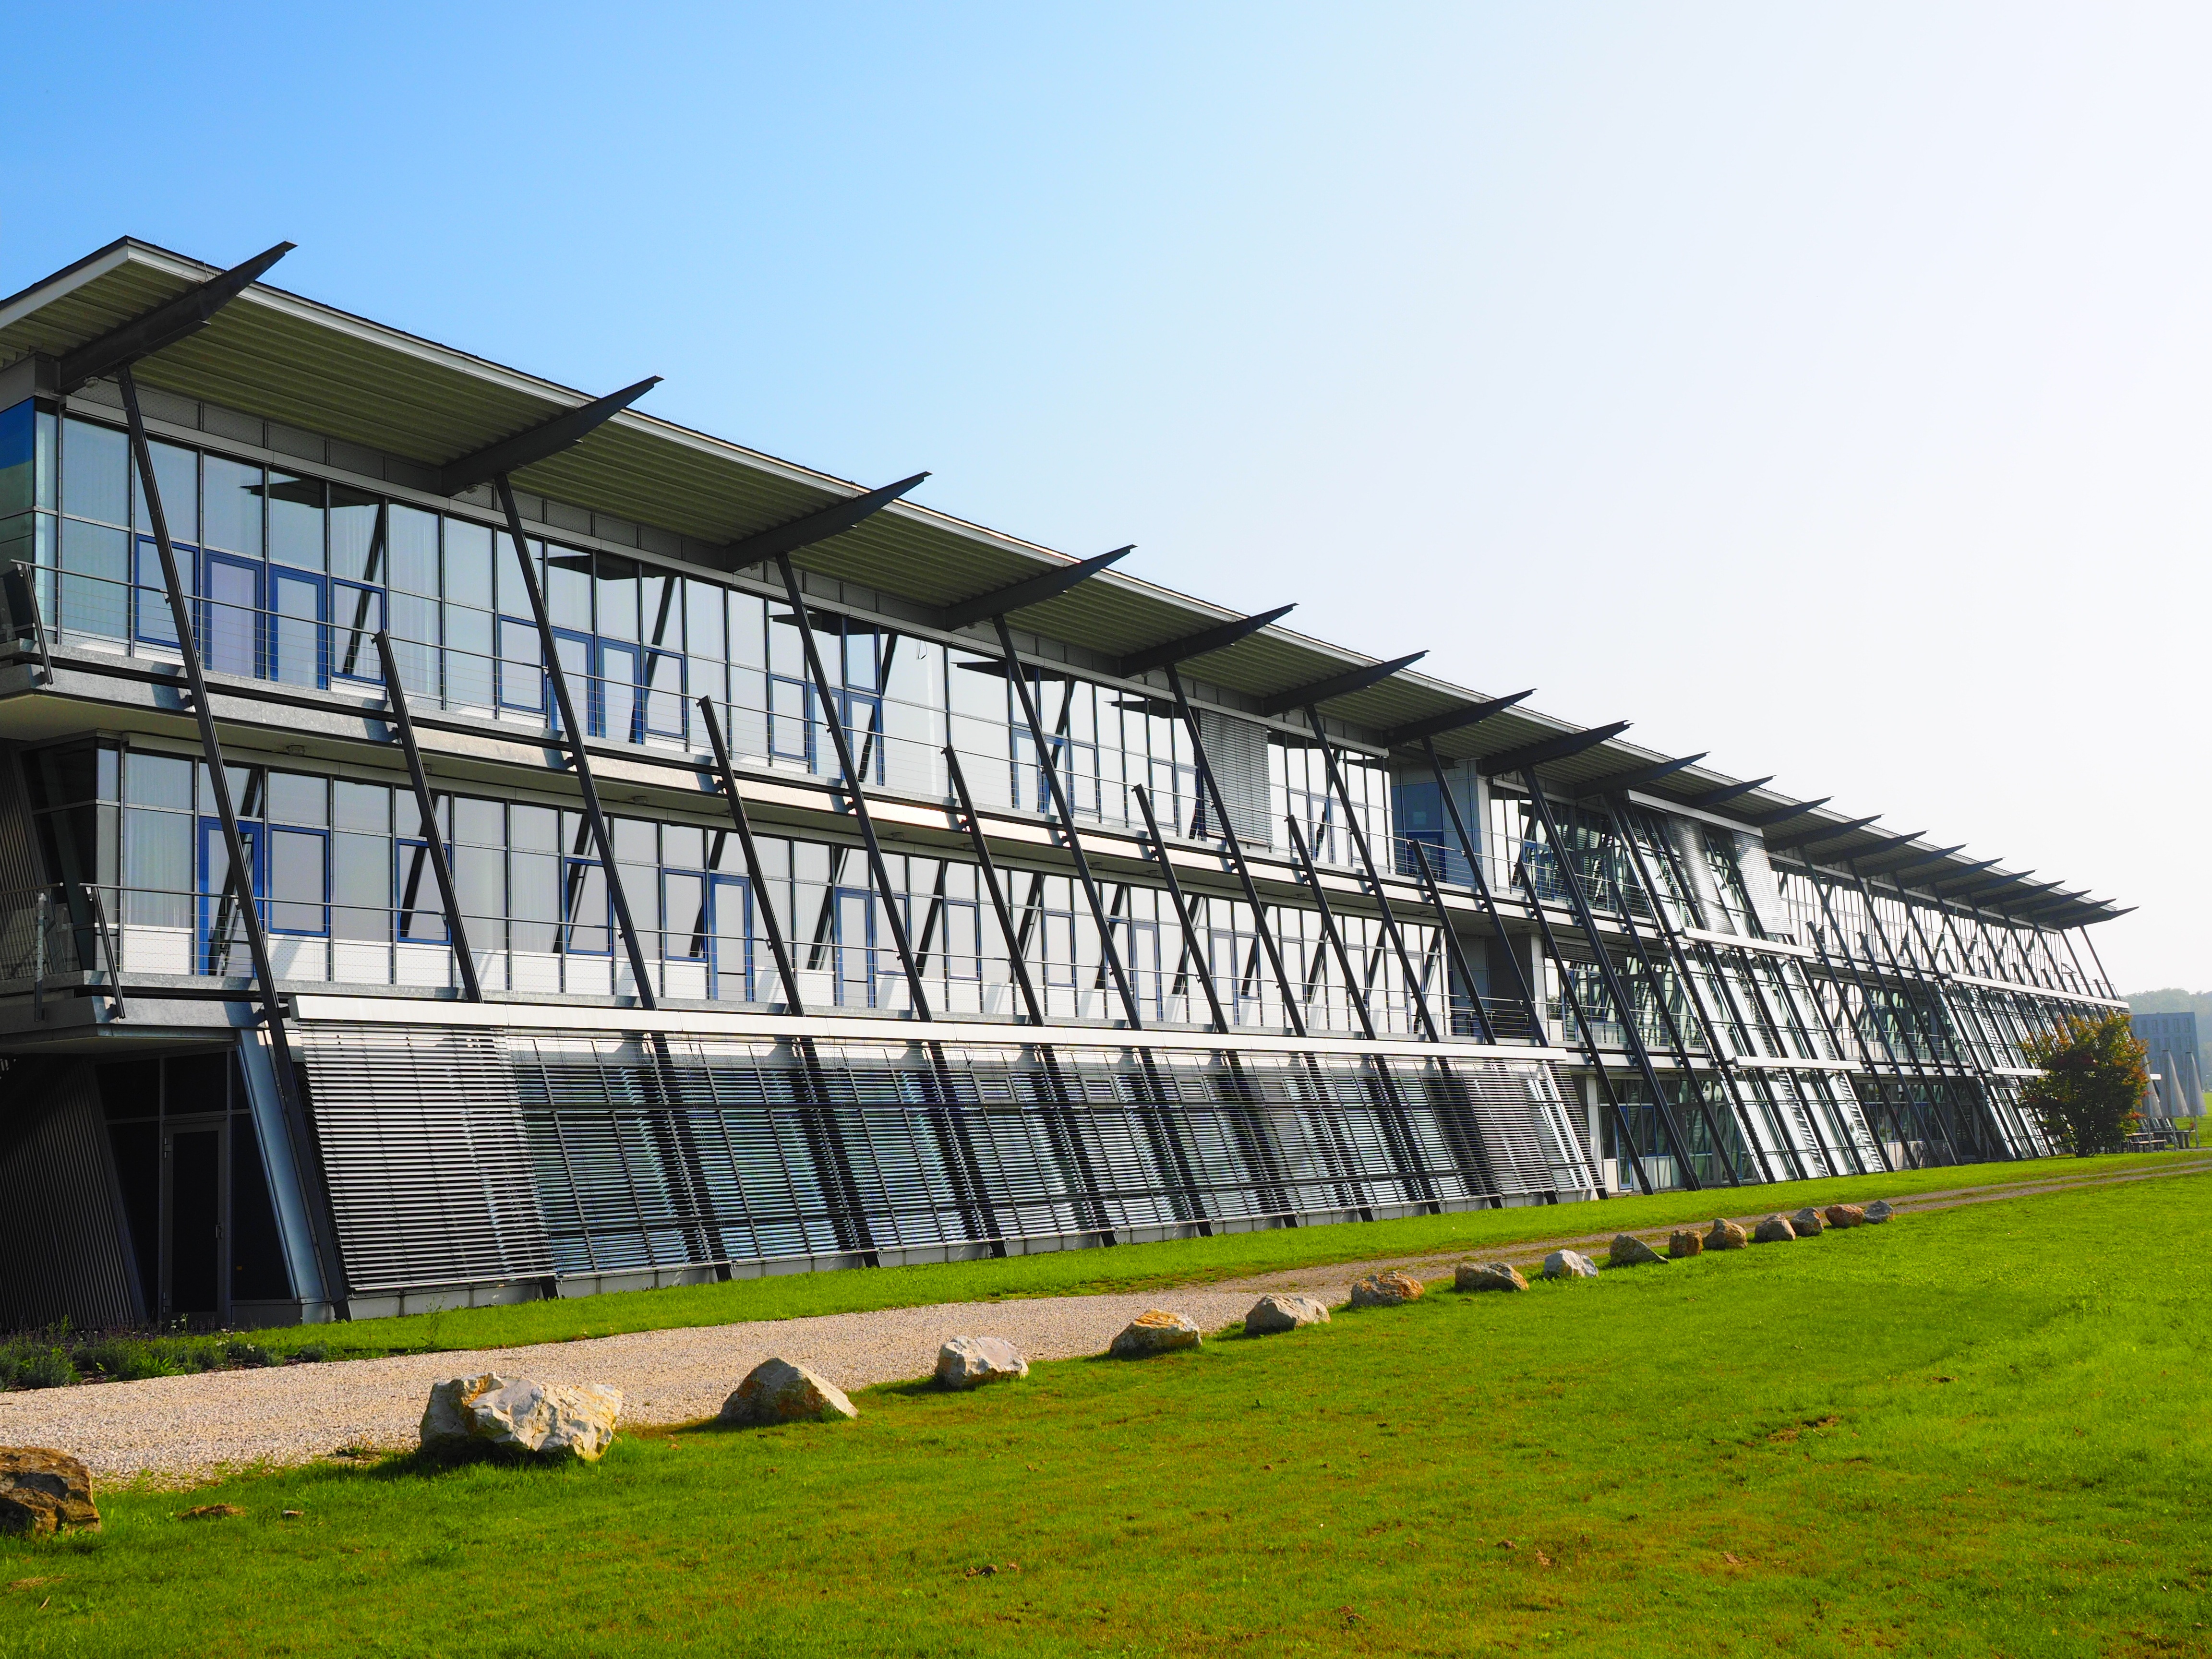
architecture, structure, glass, roof, building, facade, stadium, arena, university, ulm, university ulm, sport venue, outdoor structure, engineering sciences